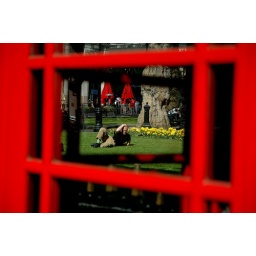
A man relaxing in leicester square, london. Framed by the window of a red telephone box.